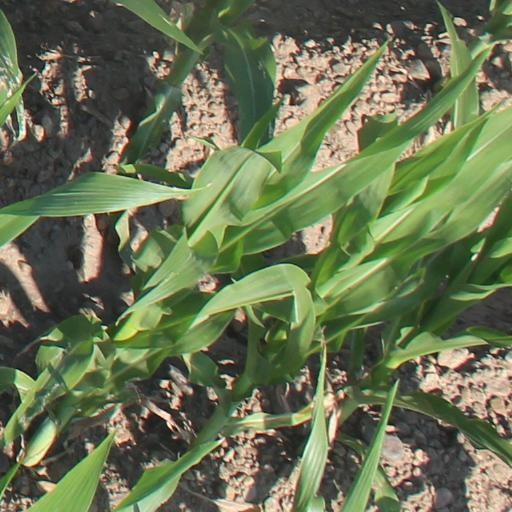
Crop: maize; corn